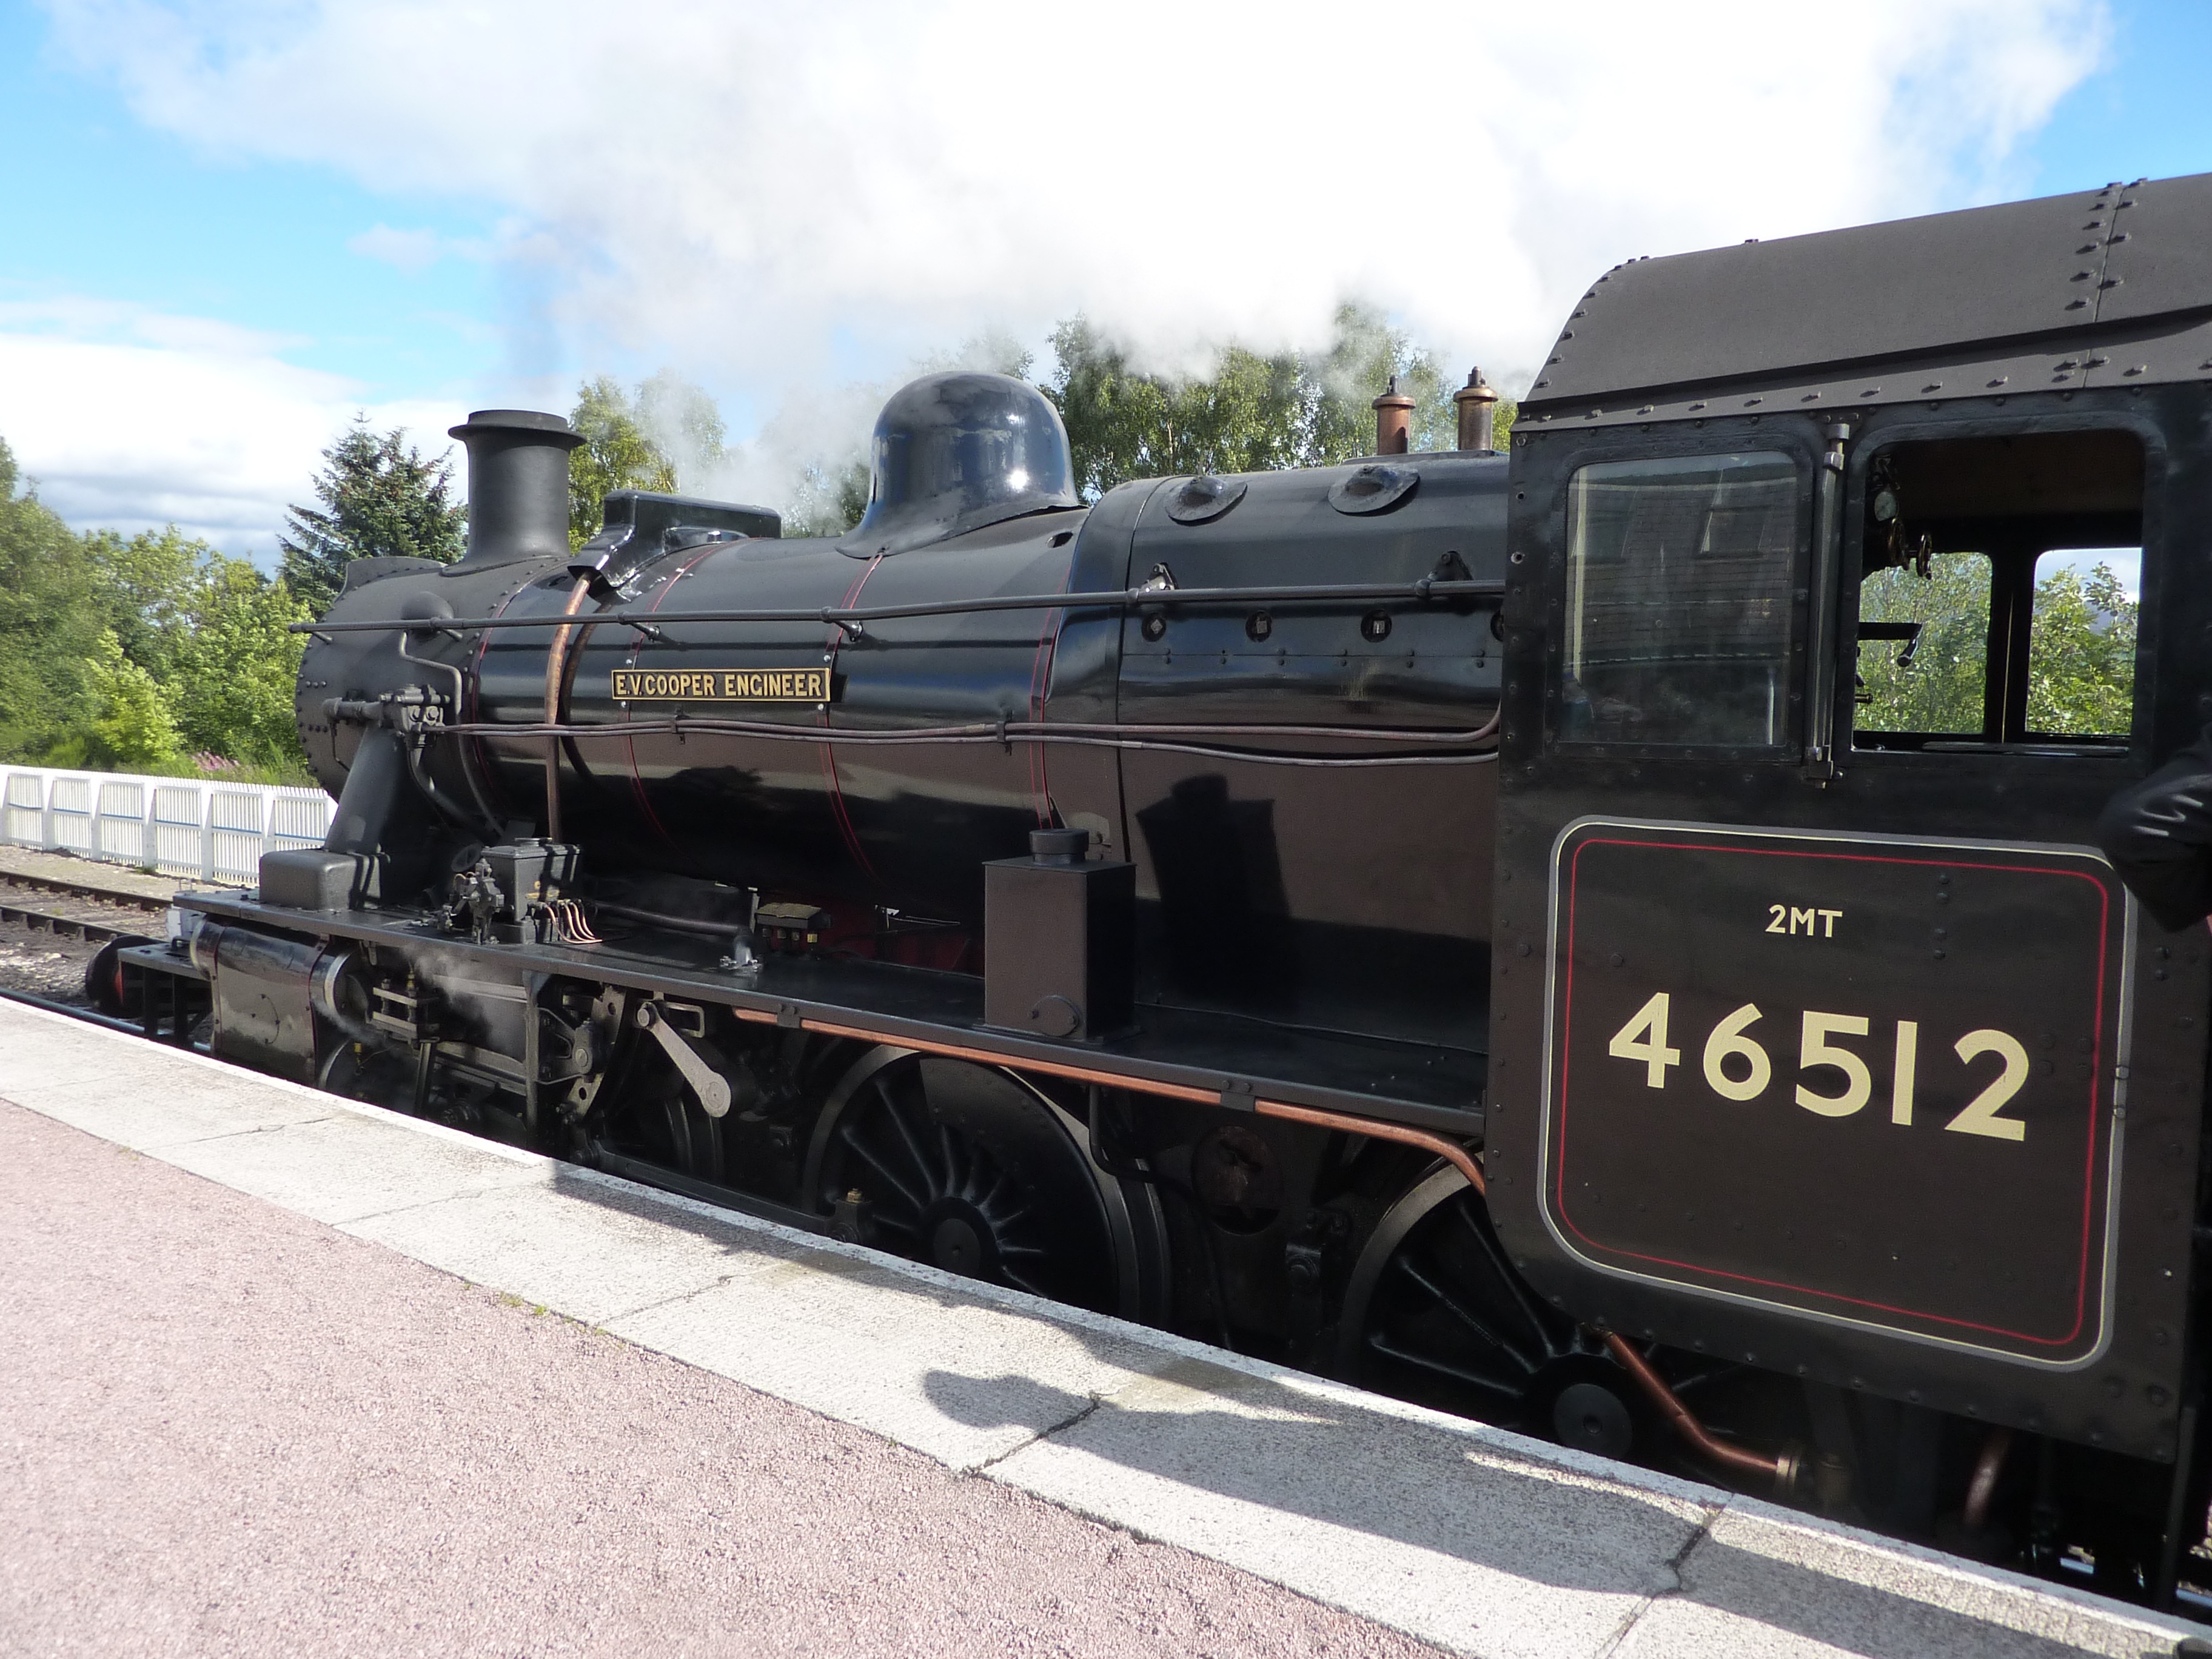
track, railway, train, asphalt, transportation, transport, vehicle, platform, nostalgia, locomotive, engine, passenger, rail transport, steam train, land vehicle, rolling stock, railroad car, passenger car